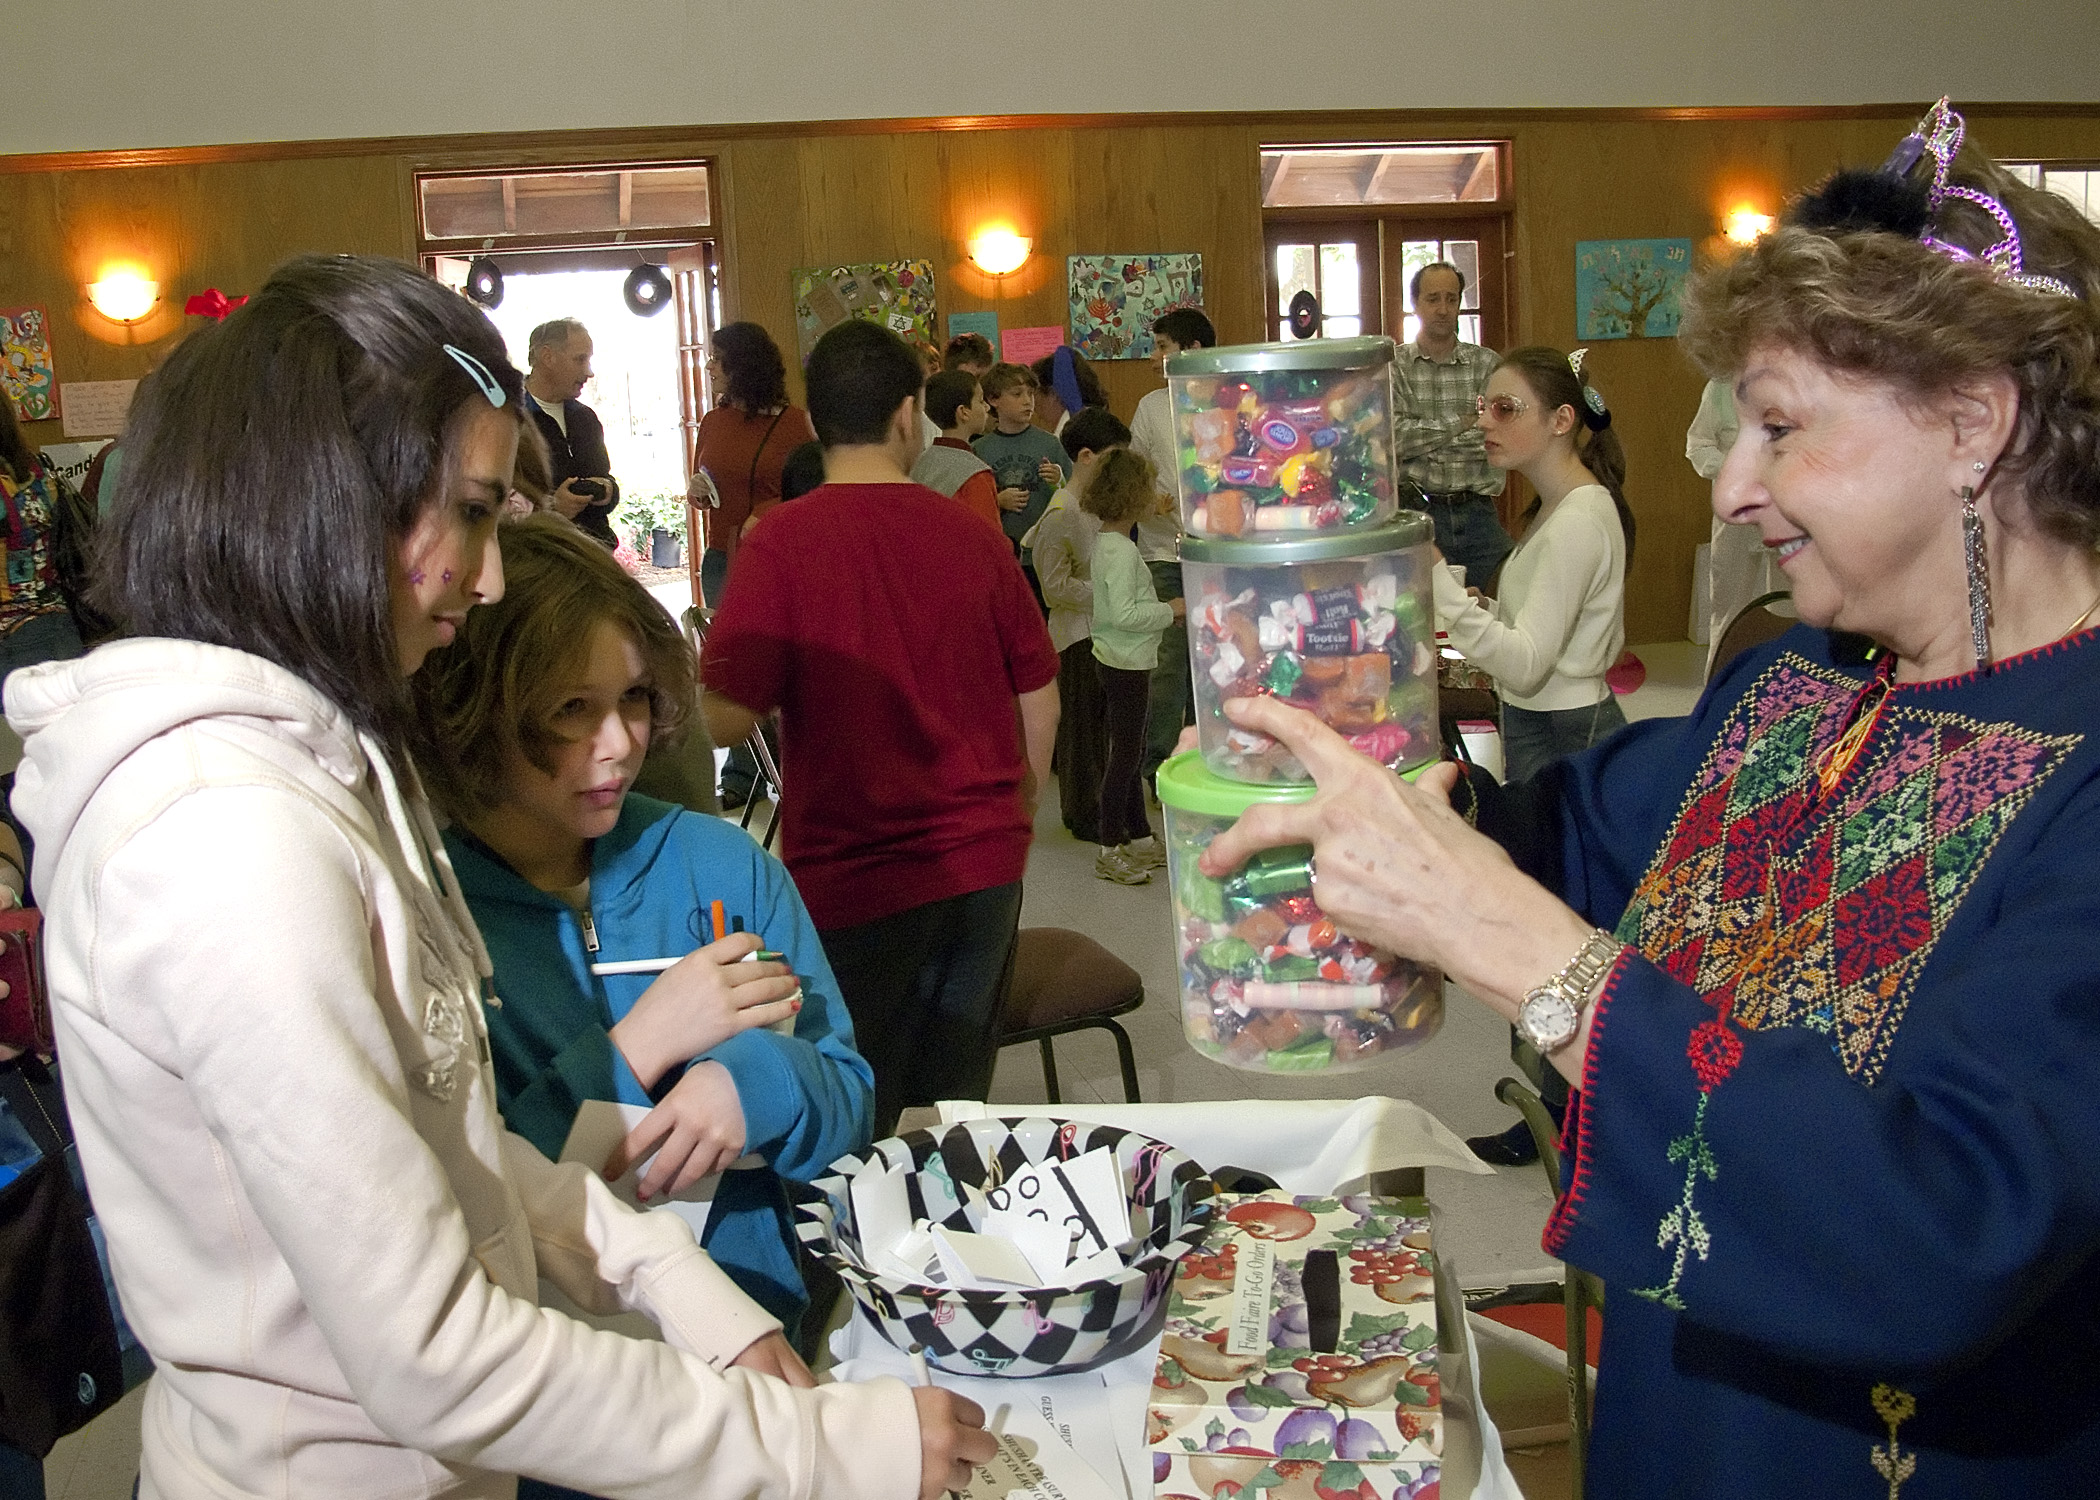
meal, cool image, fair, purim, congregationbethshalom